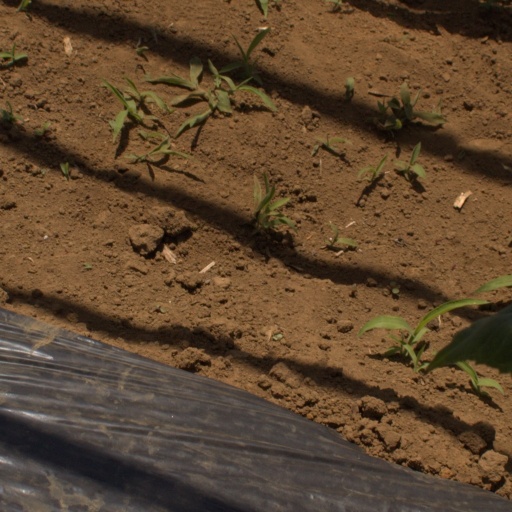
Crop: Jerusalem artichoke